Handog ng Pilipino sa Mundo

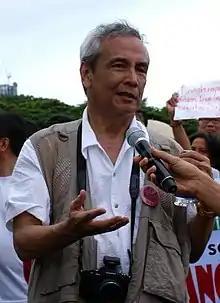
Jim Paredes composed the song in 1986.

Ramon Chuaying, head of WEA Records (now Universal Records), commissioned singer-songwriter Jim Paredes of Apo Hiking Society to write a song inspired by the People Power Revolution for the company's upcoming compilation album of patriotic songs. Paredes wrote the song in three minutes with no revisions, and the song eventually became its carrier single. The song was performed by artists who were actively involved in the People Power Revolution. An English version of this song was also recorded entitled "A New and Better Way - The People's Anthem", and released in Australia and the United Kingdom. Both the original and English version were released as singles, with the proceeds going to the rehabilitation of DZRV, as its main transmitter in Malolos, Bulacan to the north was destroyed by Marcos loyalist troops while the station gave live coverage of the EDSA Revolution.